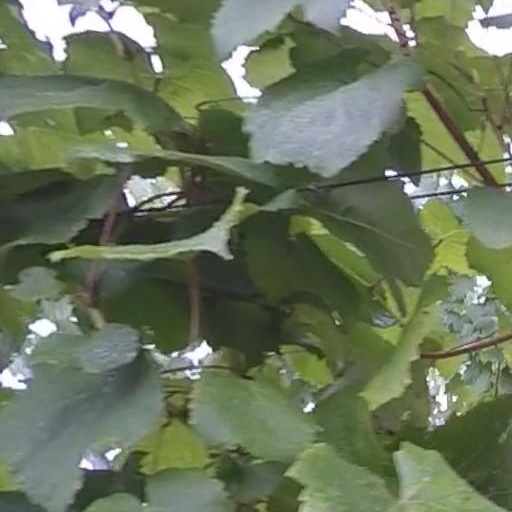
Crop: grape